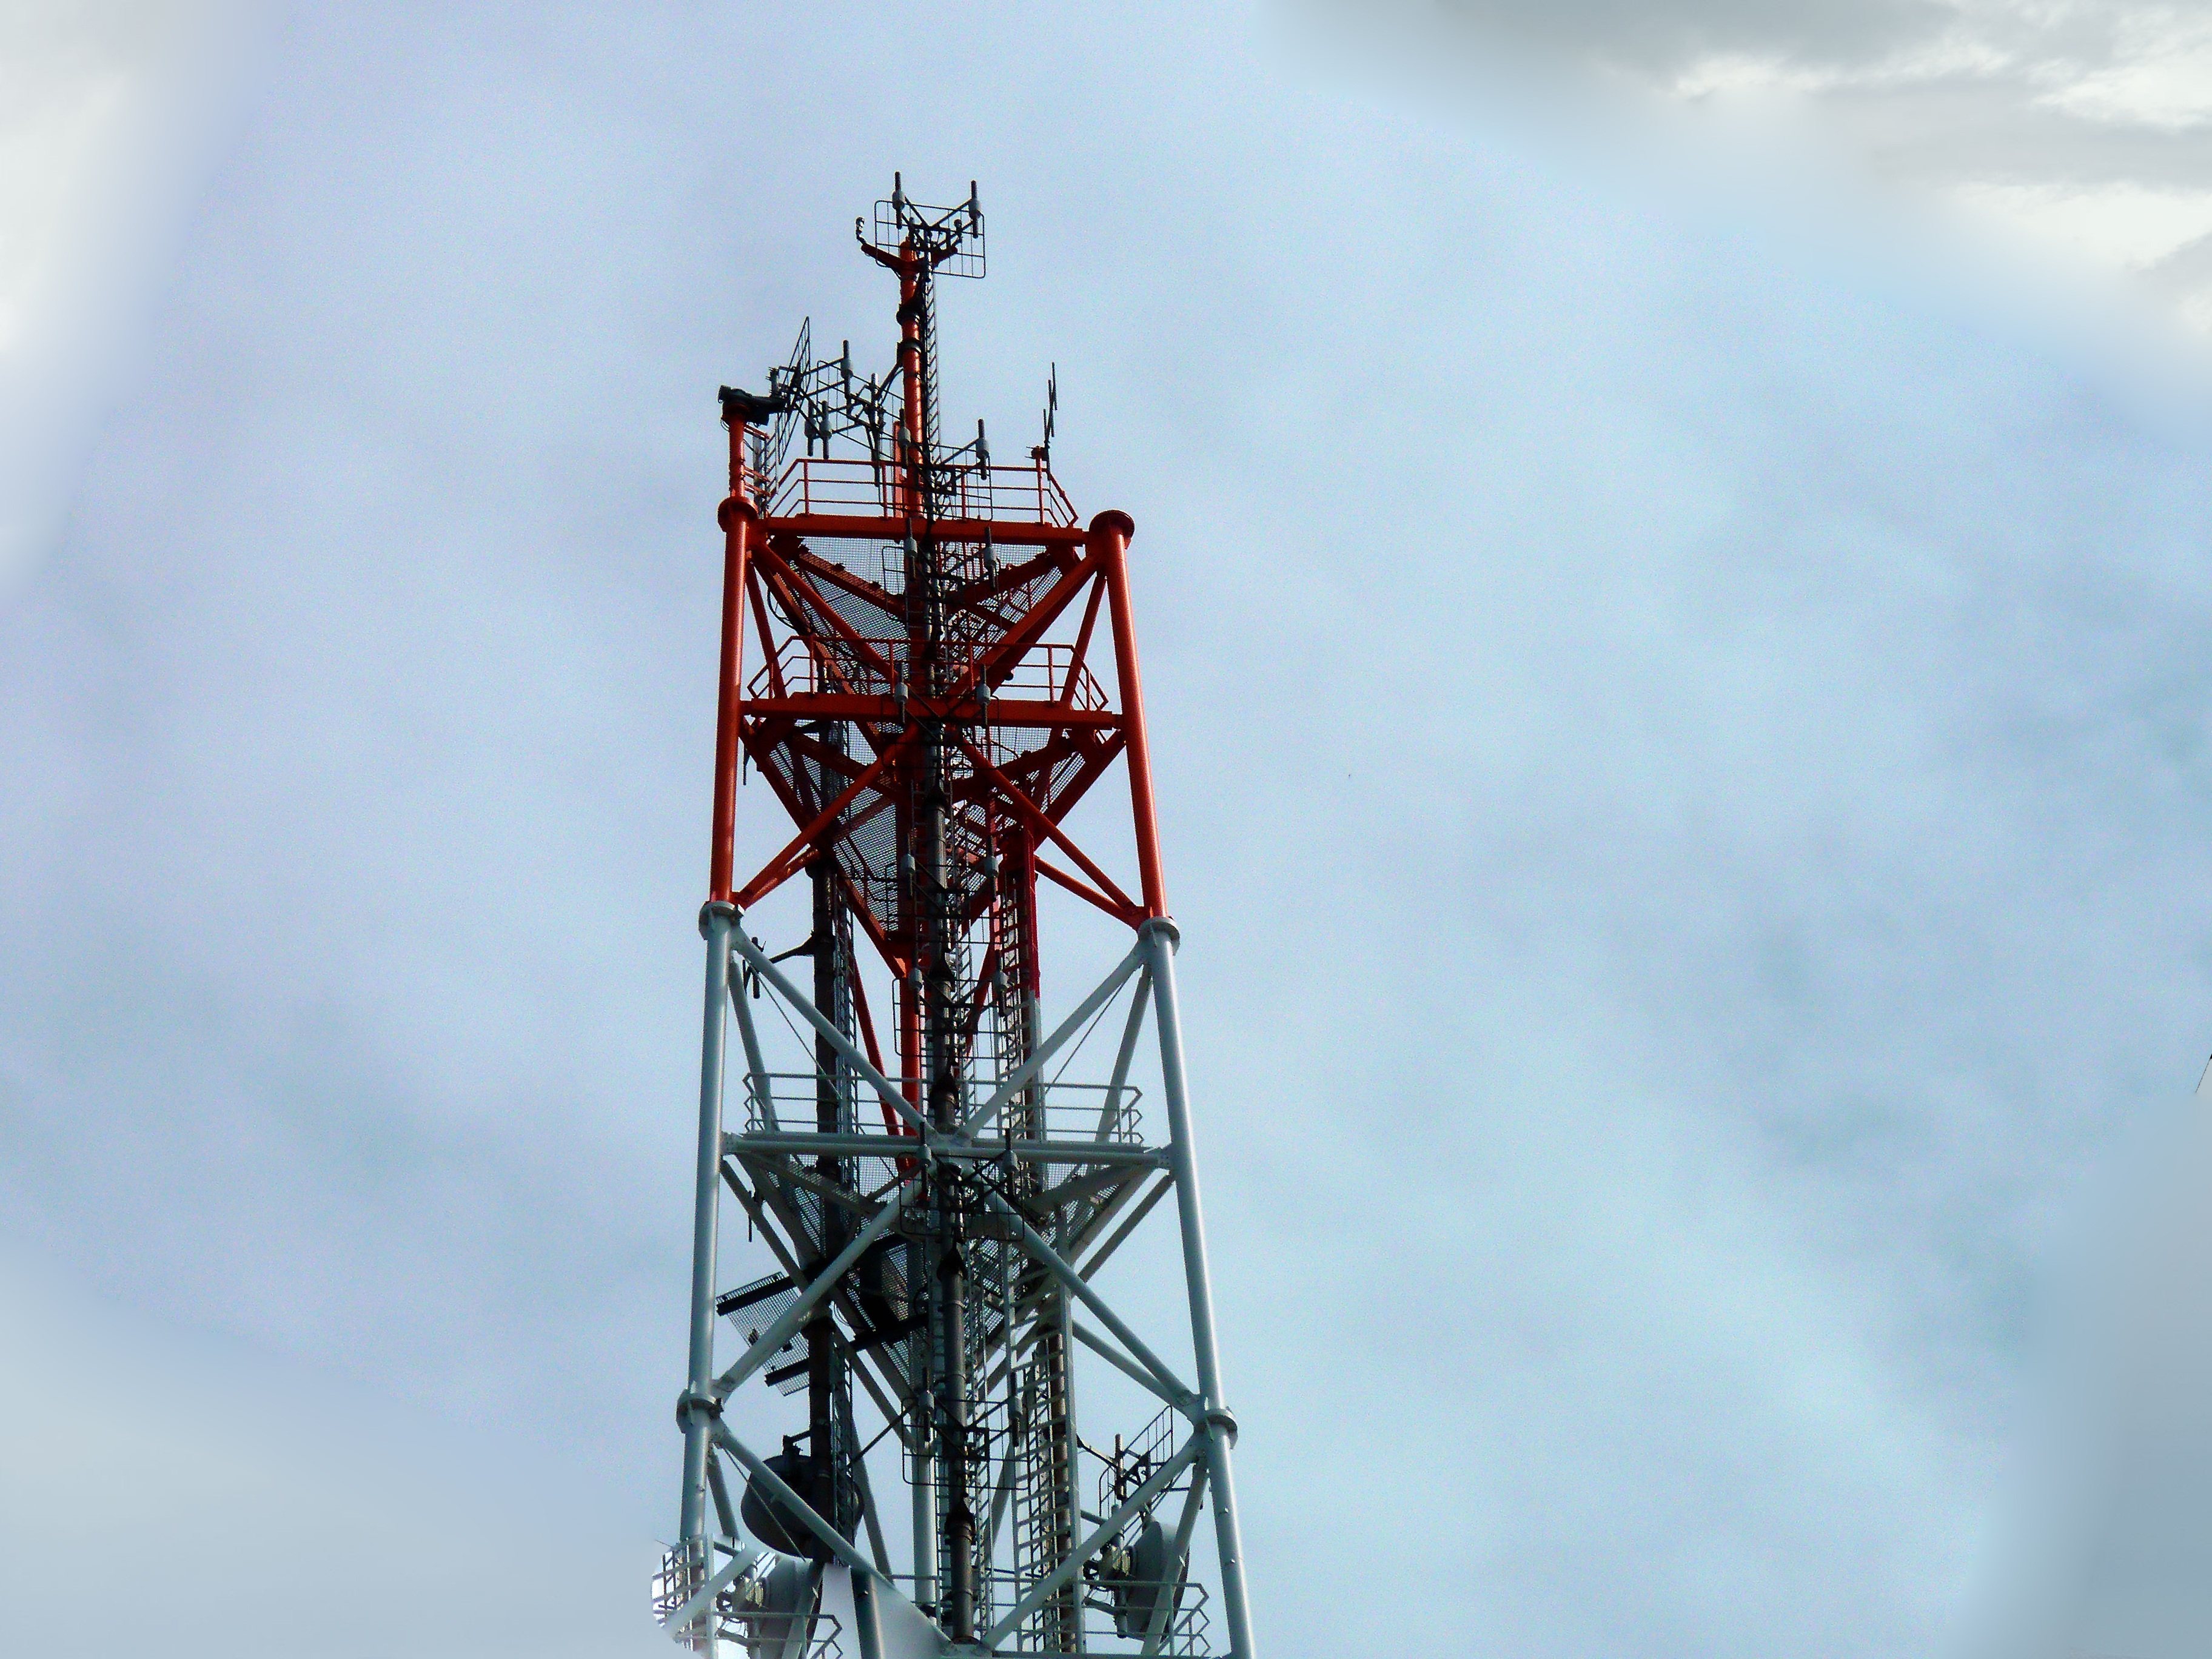
mobile, range, vehicle, tower, mast, communication, electricity, radio, transmission, delivery, transmission tower, wireless technology, transmitter, radio mast, telecommunications masts, mobile network, mobile phone mast, overhead power line